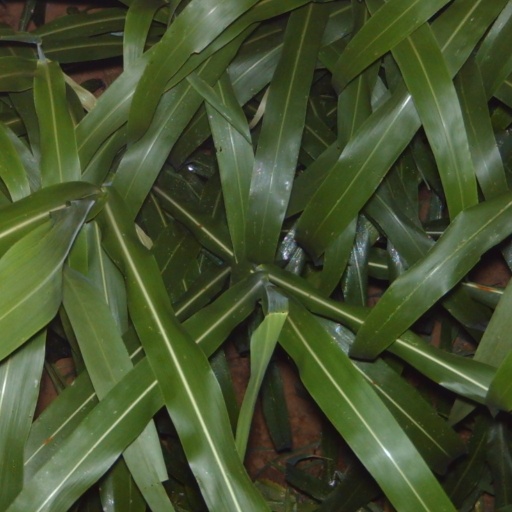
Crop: sorghum